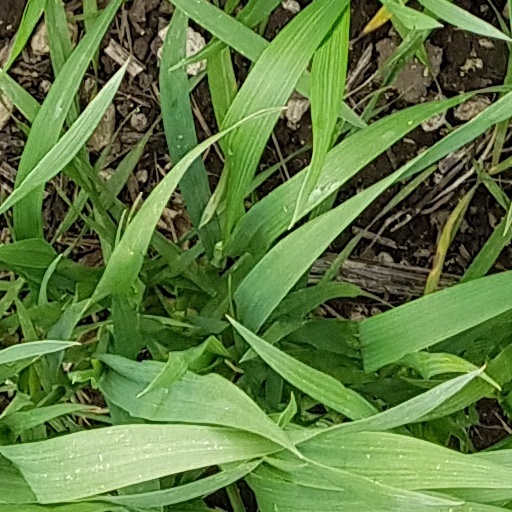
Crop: wheat